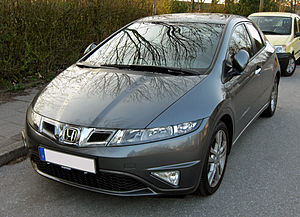
Honda Civic
Honda Civic 2009 model
Honda Civic er en lille mellemklassebil fra bil- og motorcykelfabrikanten Honda. Bilen kom første gang på markedet i 1972 og bygges i dag i niende modelgeneration.